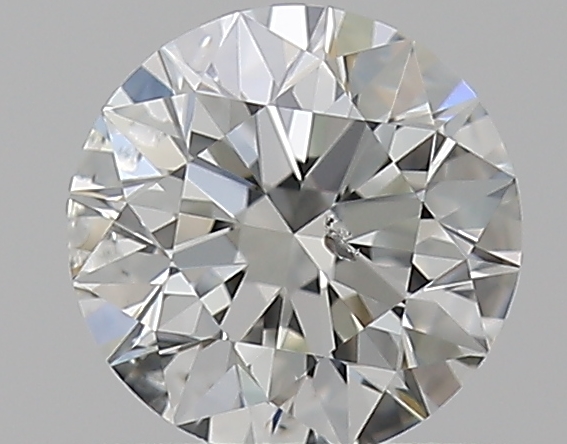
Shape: round
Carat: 0.5
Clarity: SI2
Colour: I
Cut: EX
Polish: EX
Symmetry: EX
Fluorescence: N
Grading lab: GIA
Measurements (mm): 5.06 x 5.08 x 3.17